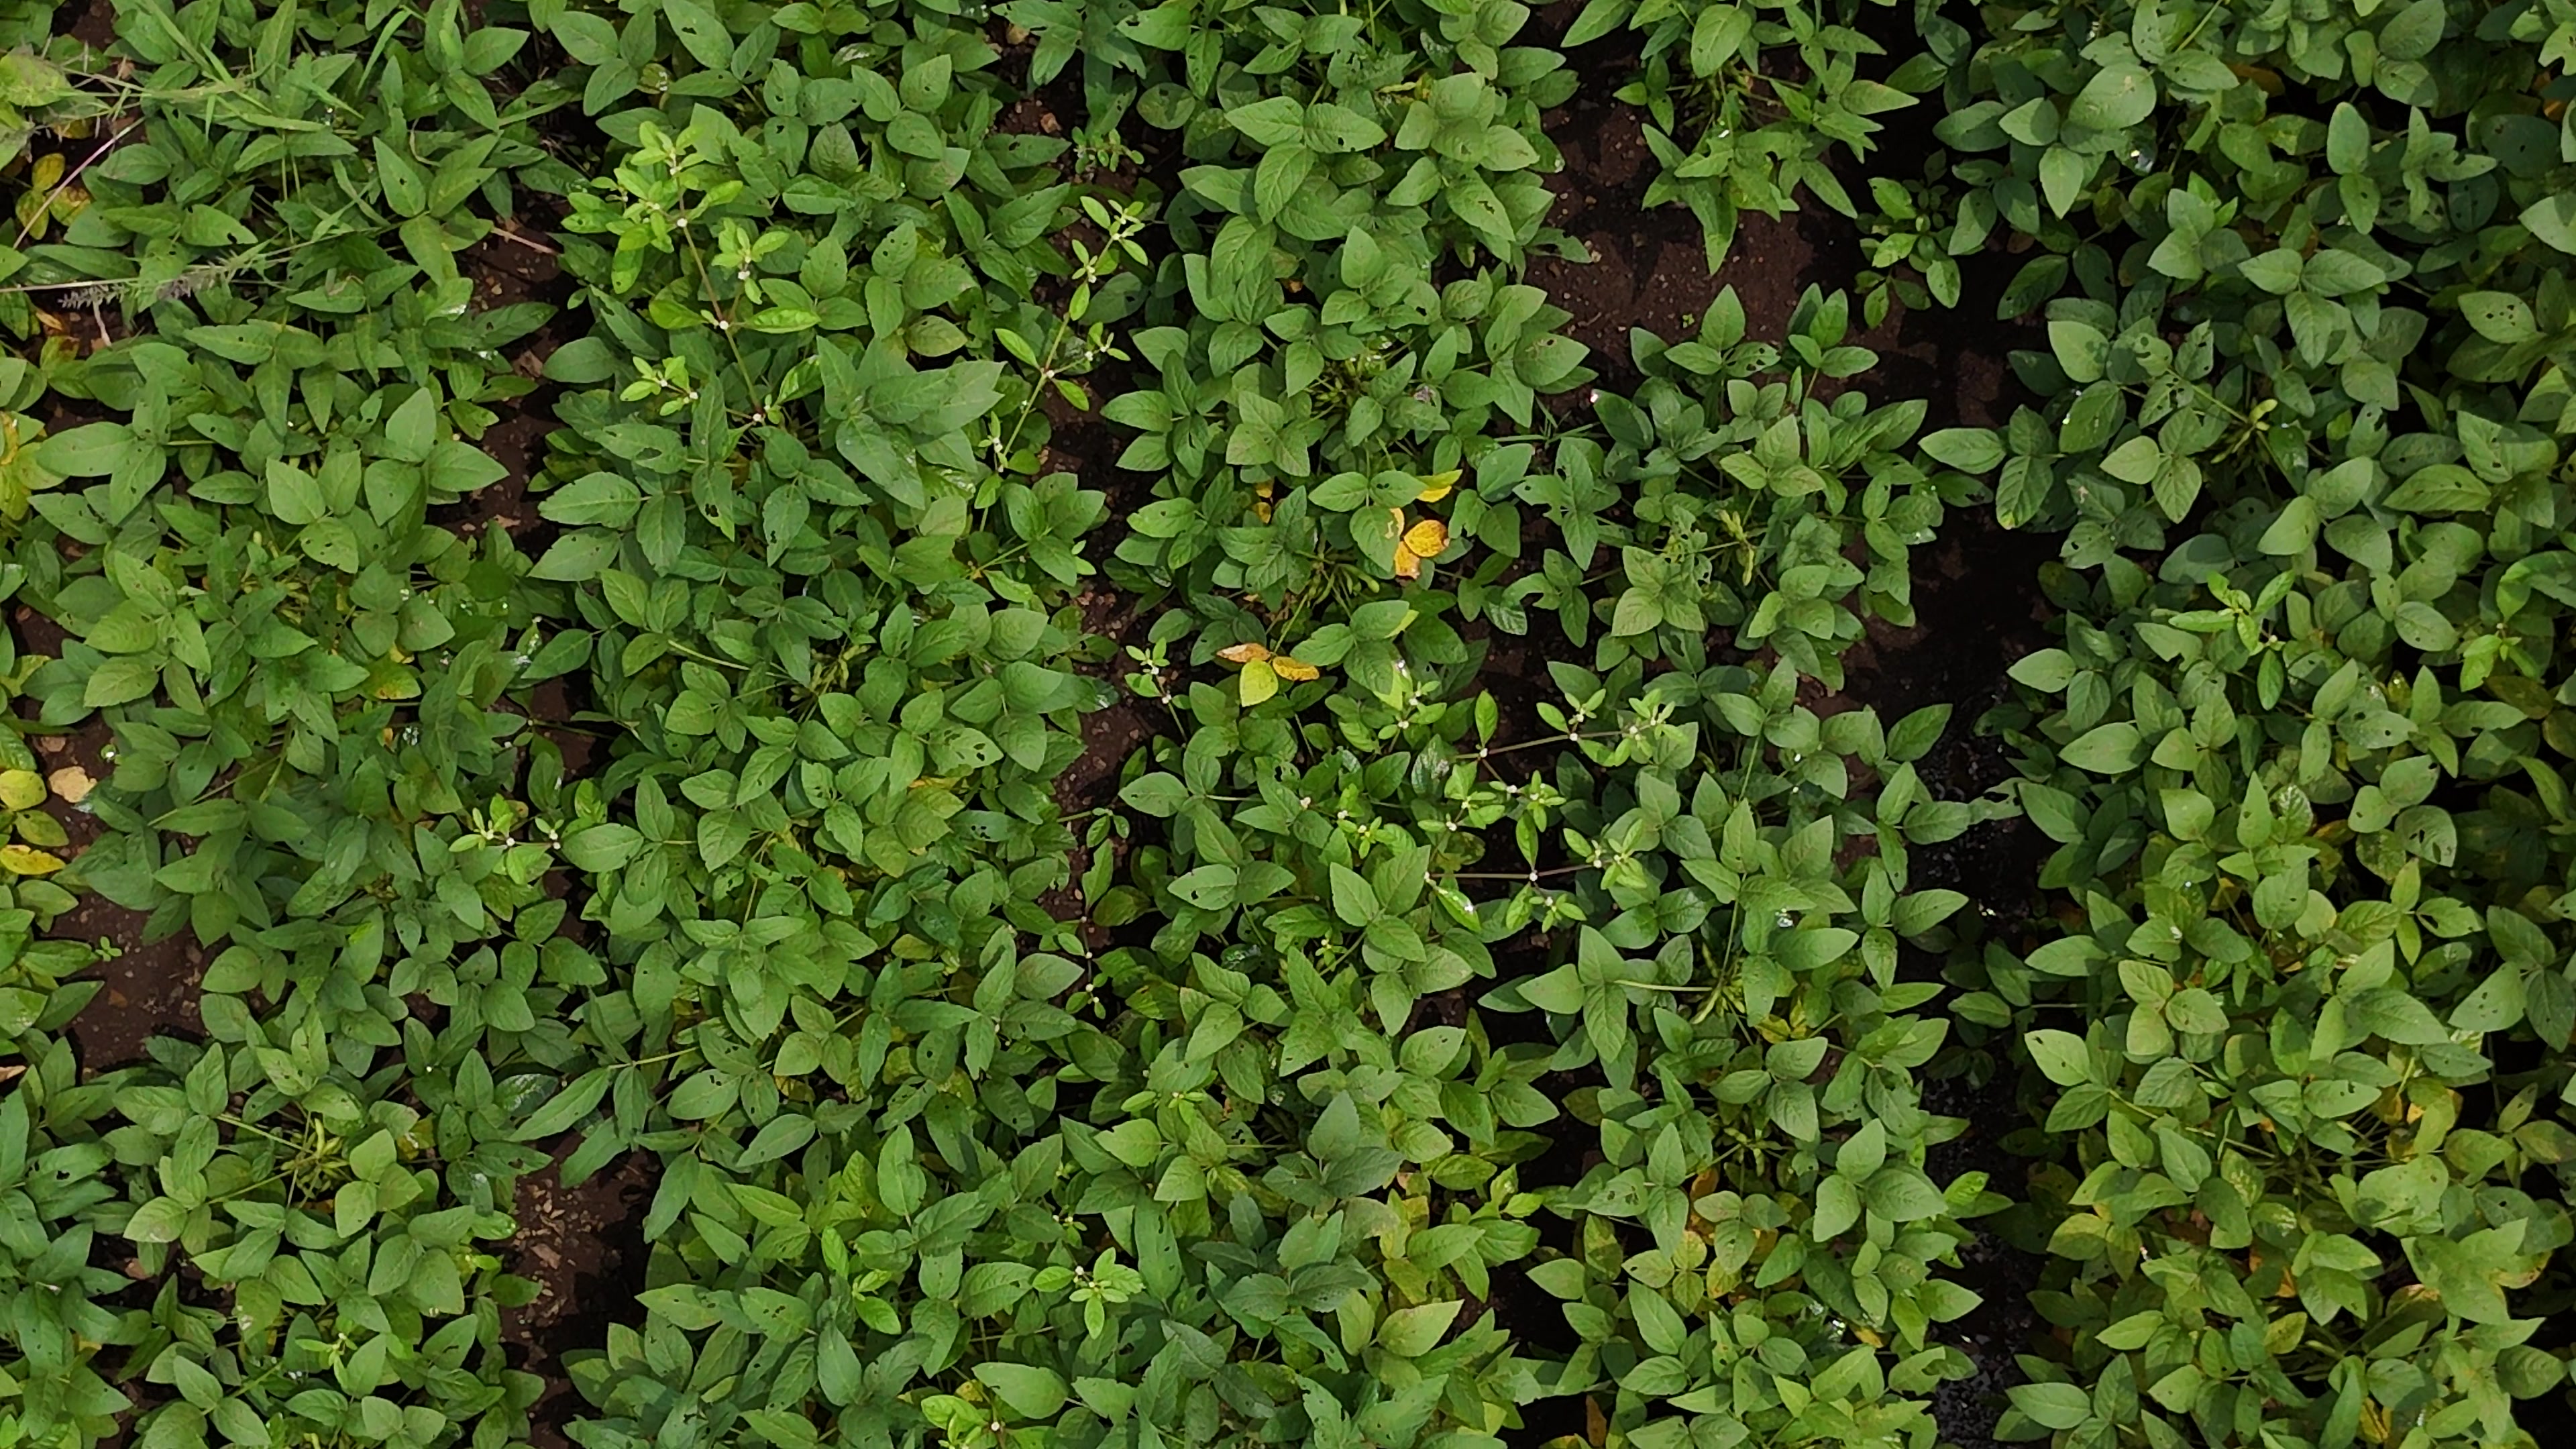
Label: Mosaic